Tai Woffinden

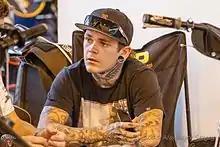

Woffinden captained the Great Britain team that finished fourth in the 2014 Speedway World Cup Final in Bydgoszcz, Poland. Until the end of 2014 he also rode for the Wolverhampton Wolves in the British Elite League, but announced in late 2014 that he would not be riding in Britain during 2015 in his quest to regain his World Championship. After dropping to fourth place in the 2014 Speedway Grand Prix season, Woffinden bounced back in 2015 to regain the Speedway World Championship, becoming the first British rider to win two world individual titles since Peter Craven won his second in 1962. On the way to his second championship success, Woffinden won the Czech Republic and Scandinavian Grand Prix while finishing second in Finland, Sweden and Slovenia and third in Poland II.